Mud

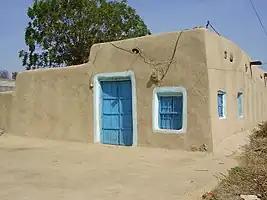
Mud plastered home in Pakistan

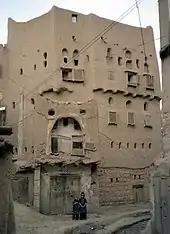
Mud house in 'Amran, Yemen

In the construction industry, mud is a semi-fluid material that can be used to coat, seal, or adhere materials. The term "mud" can be used for various semi-fluid materials used in construction including slurry, mortar, plaster, stucco, and concrete.